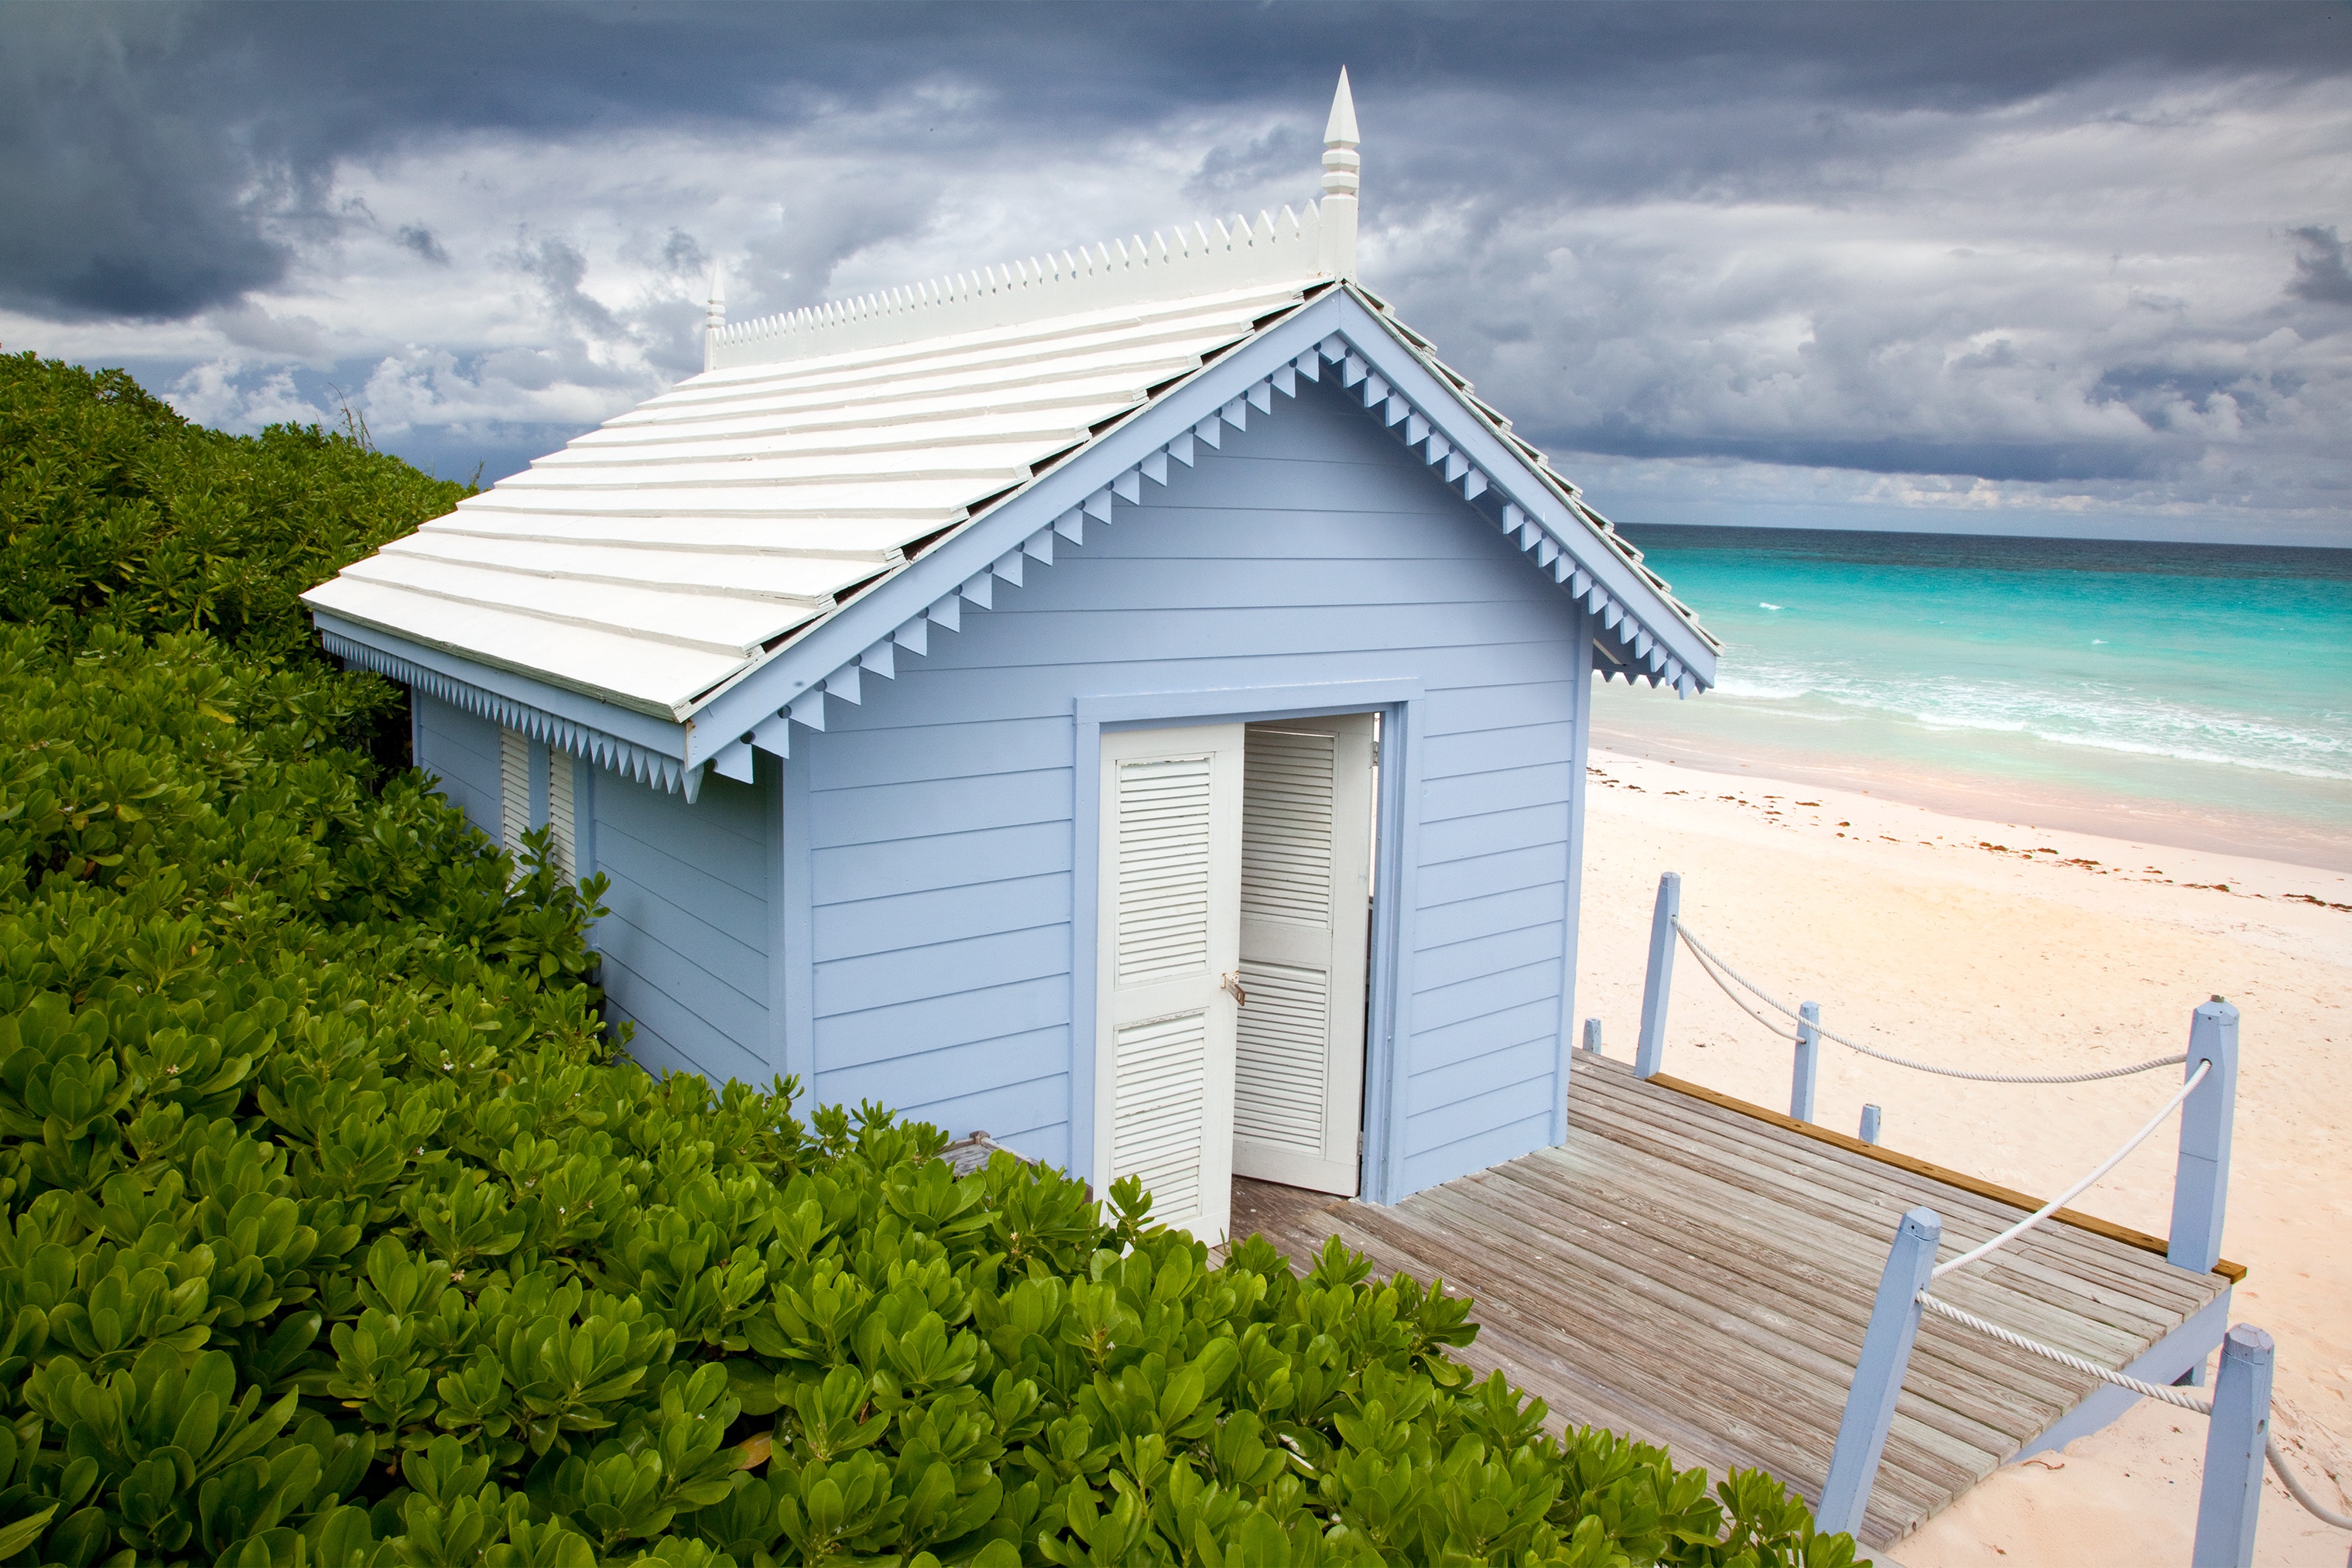
beach, landscape, sea, nature, ocean, house, roof, building, home, vacation, coastline, tropical, cottage, island, facade, tourism, turquoise, bahamas, estate, caribbean, exotic